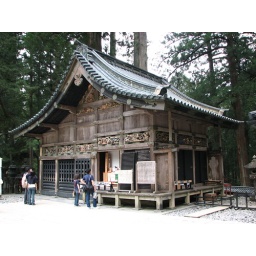
016 stable house with monkey fable in nikko